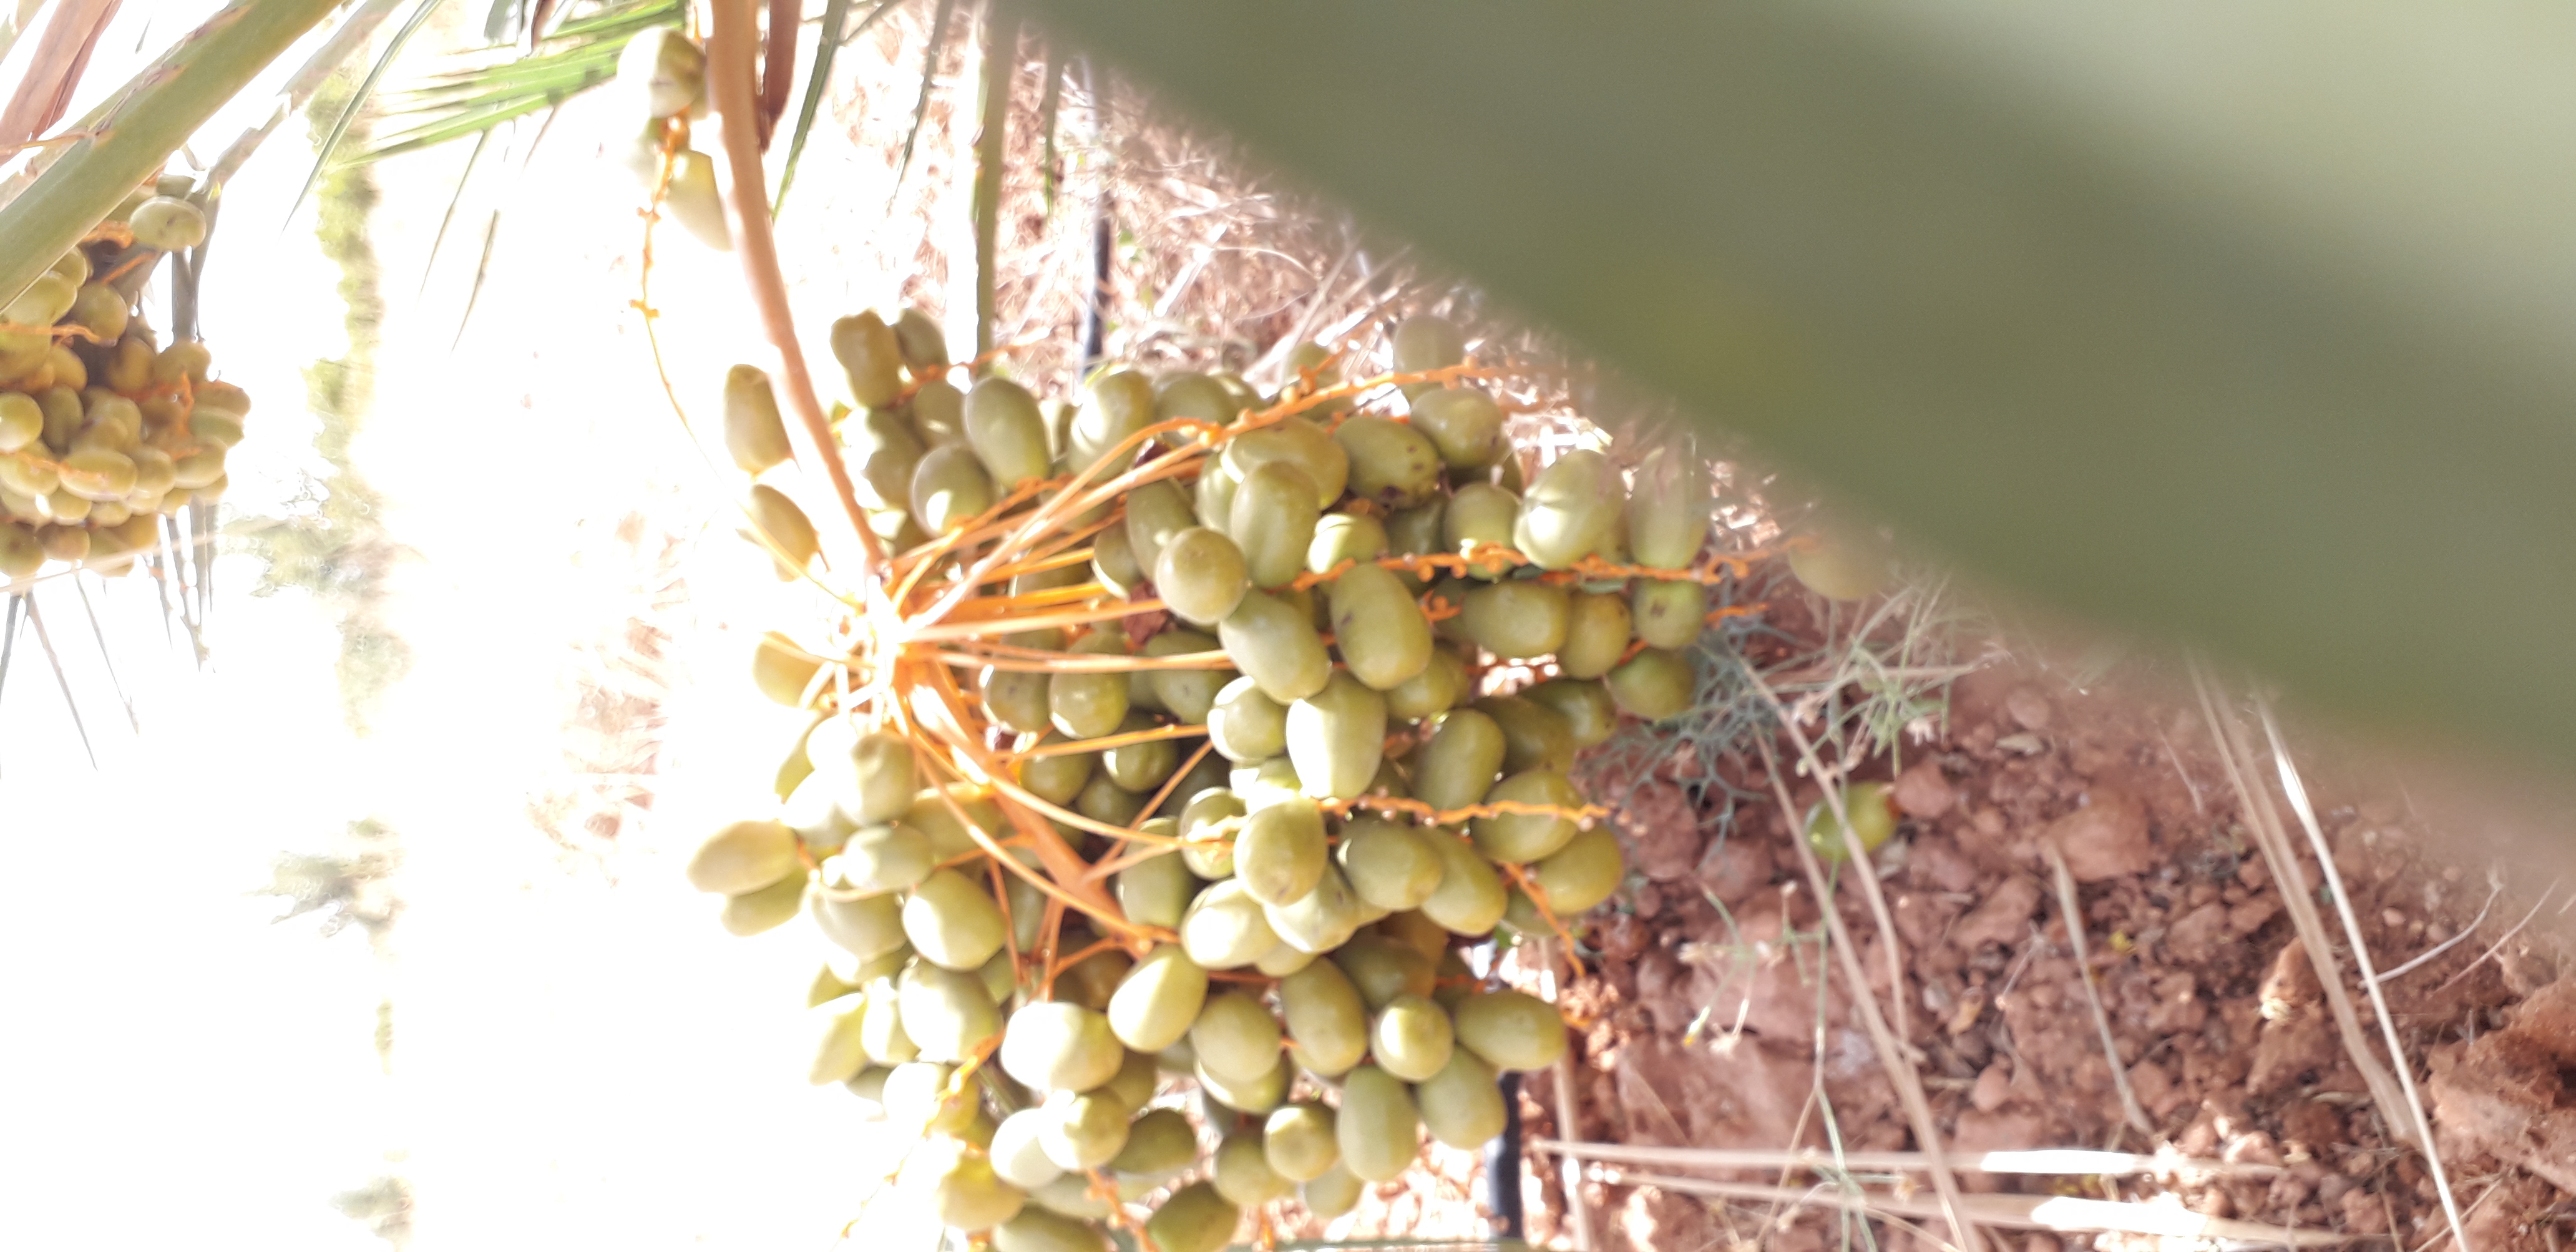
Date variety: Boufagous